The Raikar Case

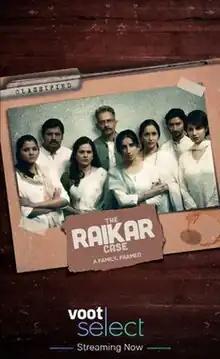
Official poster

The Raikar Case is a Hindi-language murder-mystery web series directed by Aditya Sarpotdar and produced by Sukesh Motwani, Mautik Tolia and Persis Siganporia. It stars Atul Kulkarni, Ashwini Bhave, Parul Gulati and Neil Bhoopalam.